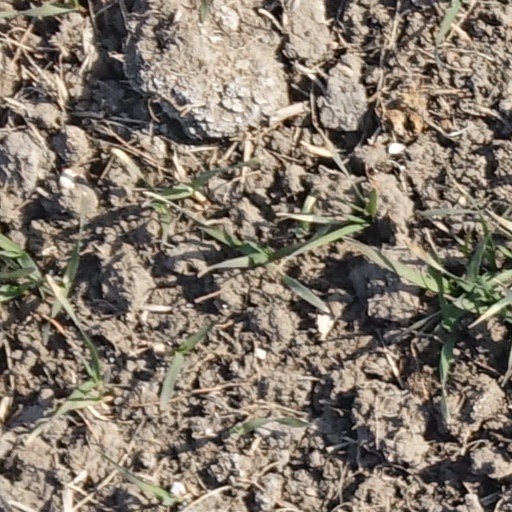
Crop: wheat